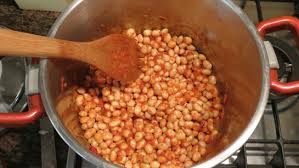
Yemek: kuru_fasulye